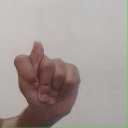
अक्षर: ट